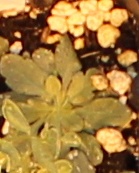
Label: Horseweed